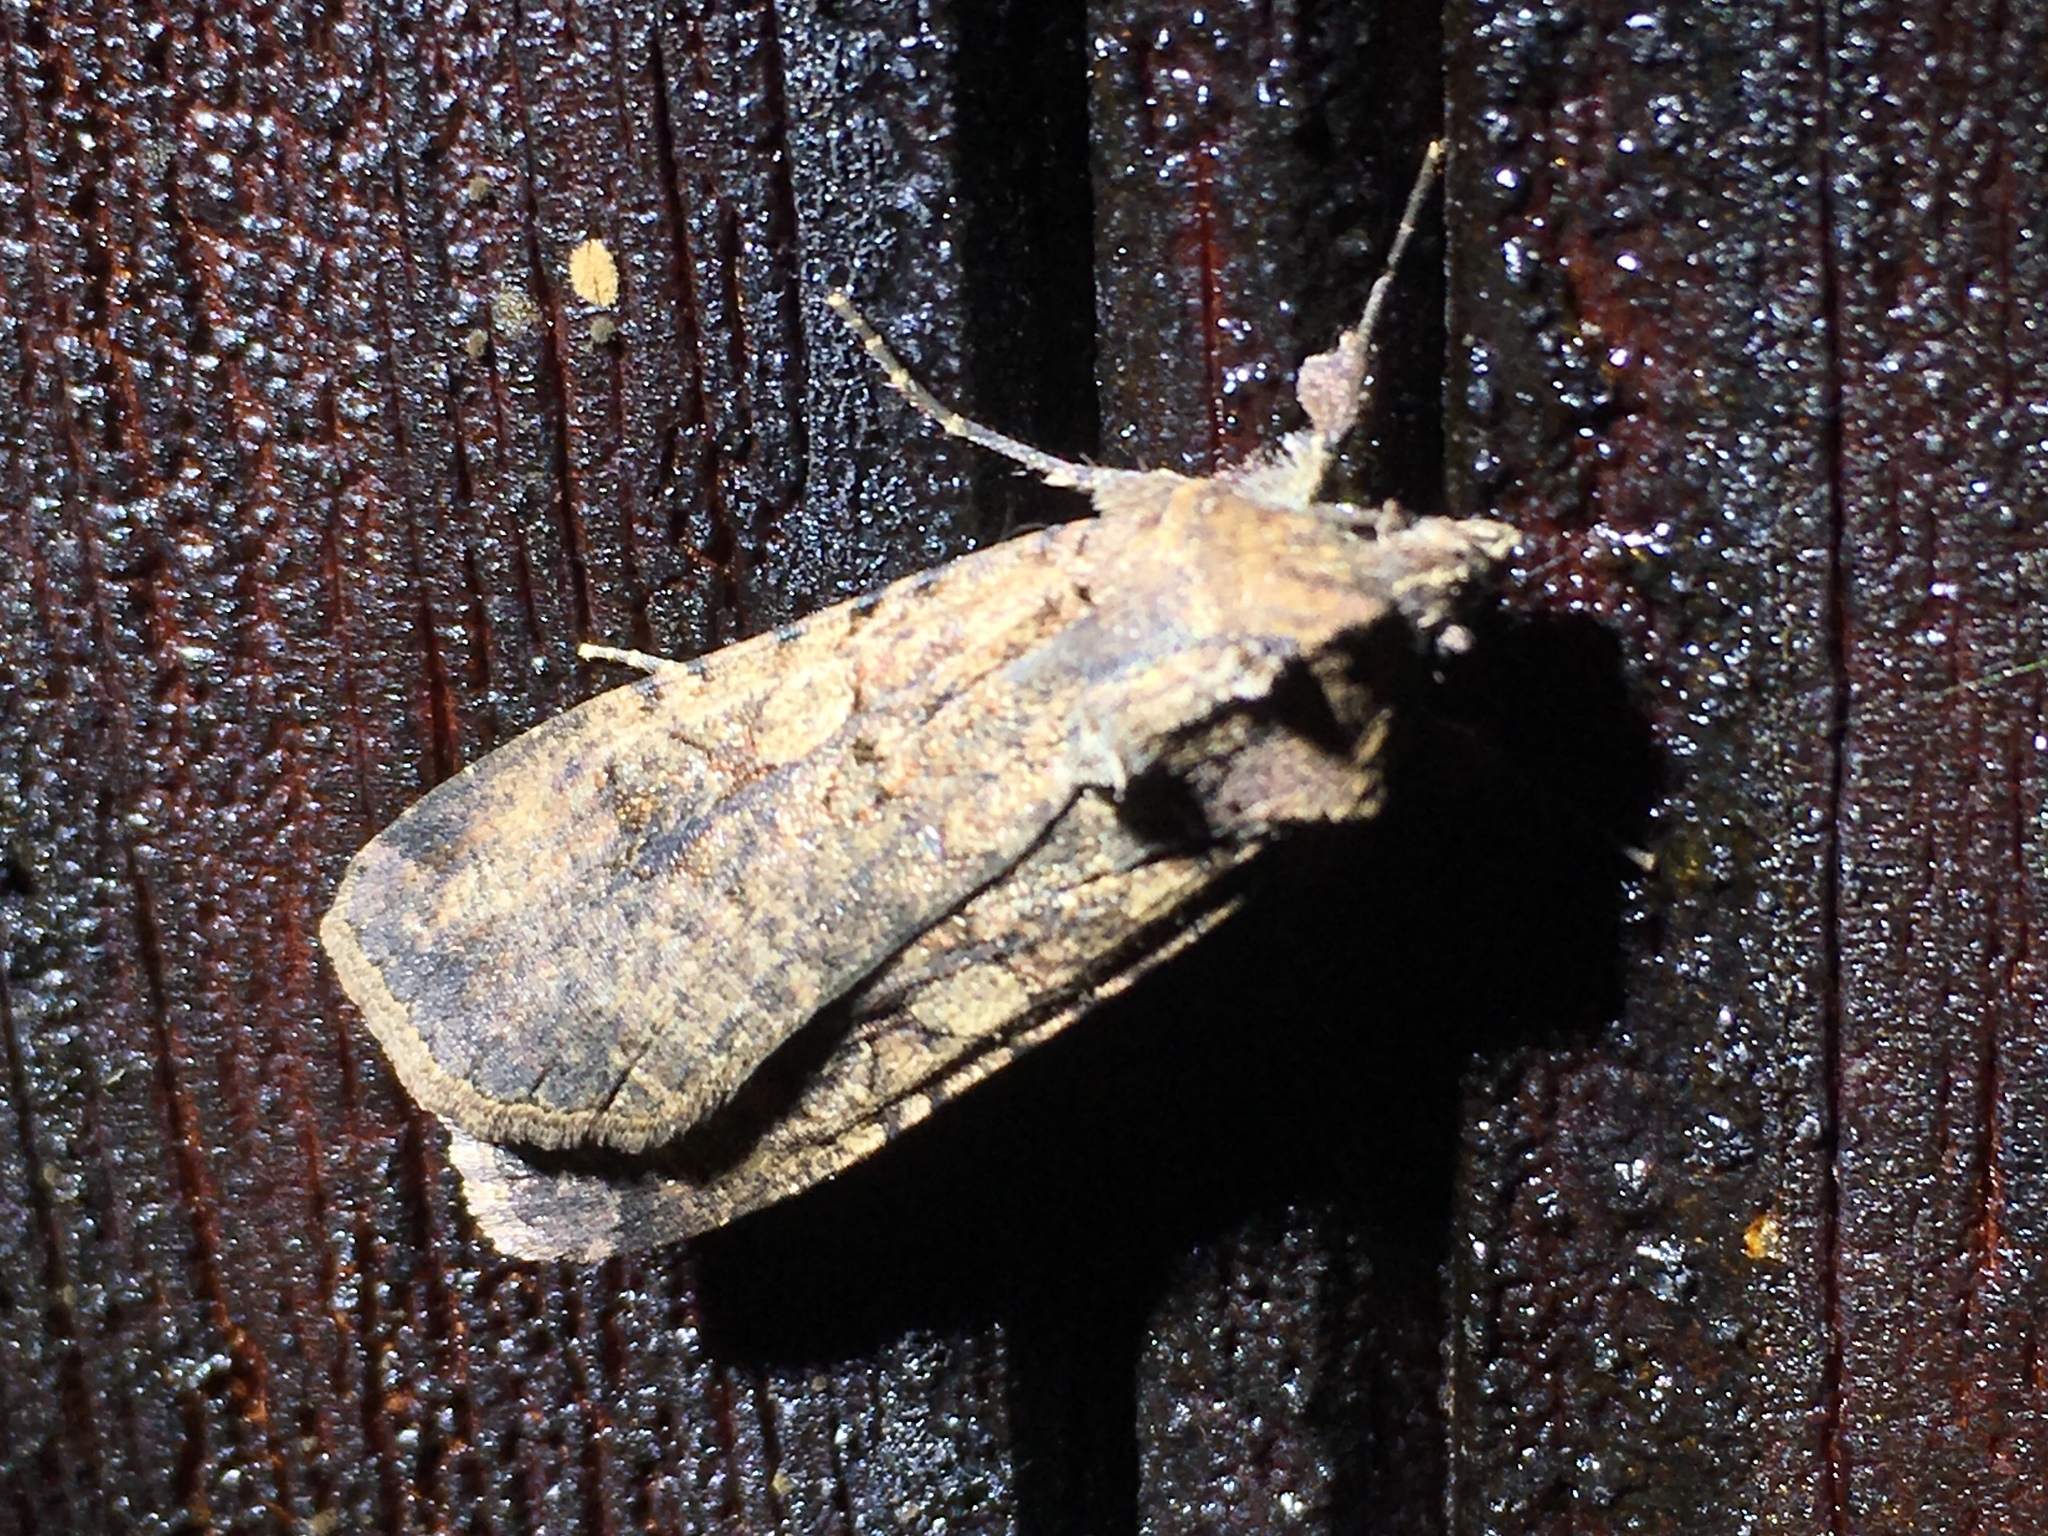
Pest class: cutworms